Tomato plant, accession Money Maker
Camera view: tilt-top (135 deg); turntable rotation: 90 degrees
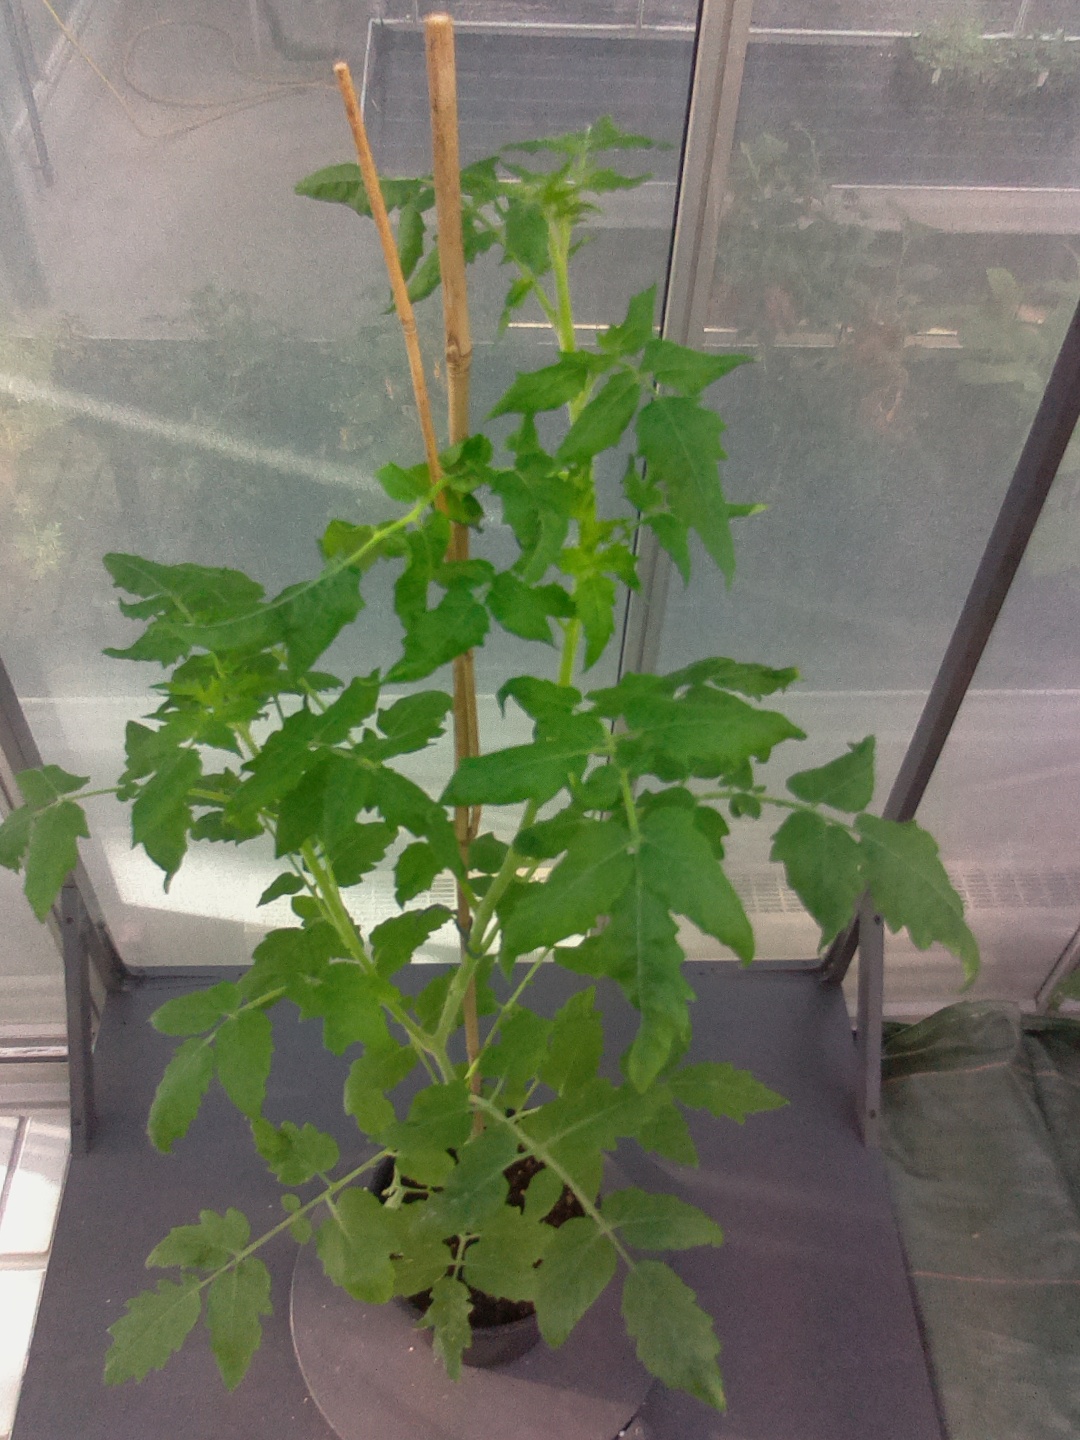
BBCH growth stage 52: 2 inflorescences visible